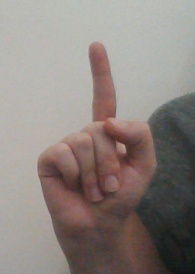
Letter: bb